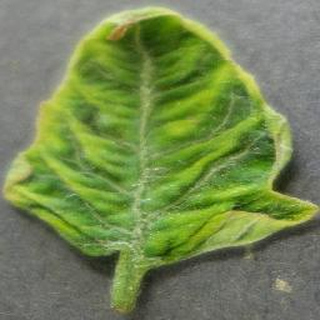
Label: tomato_yellow_leaf_curl_virus